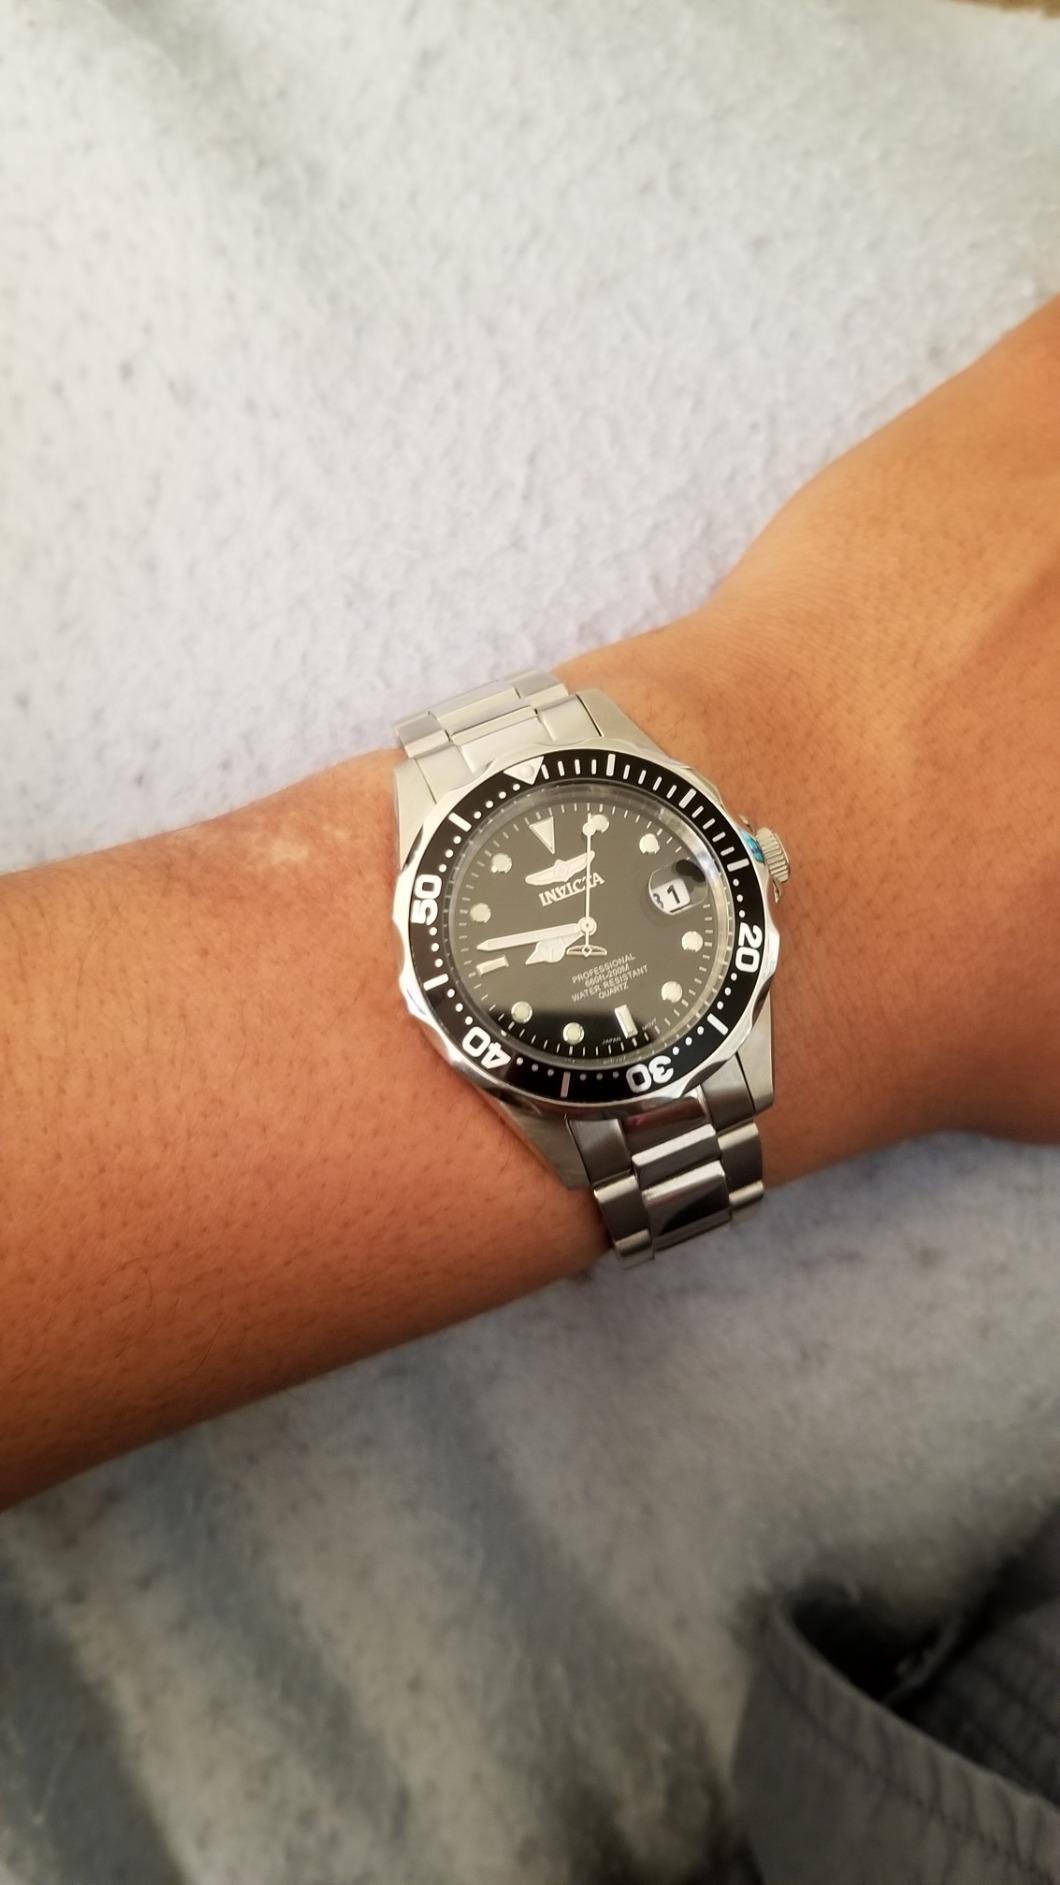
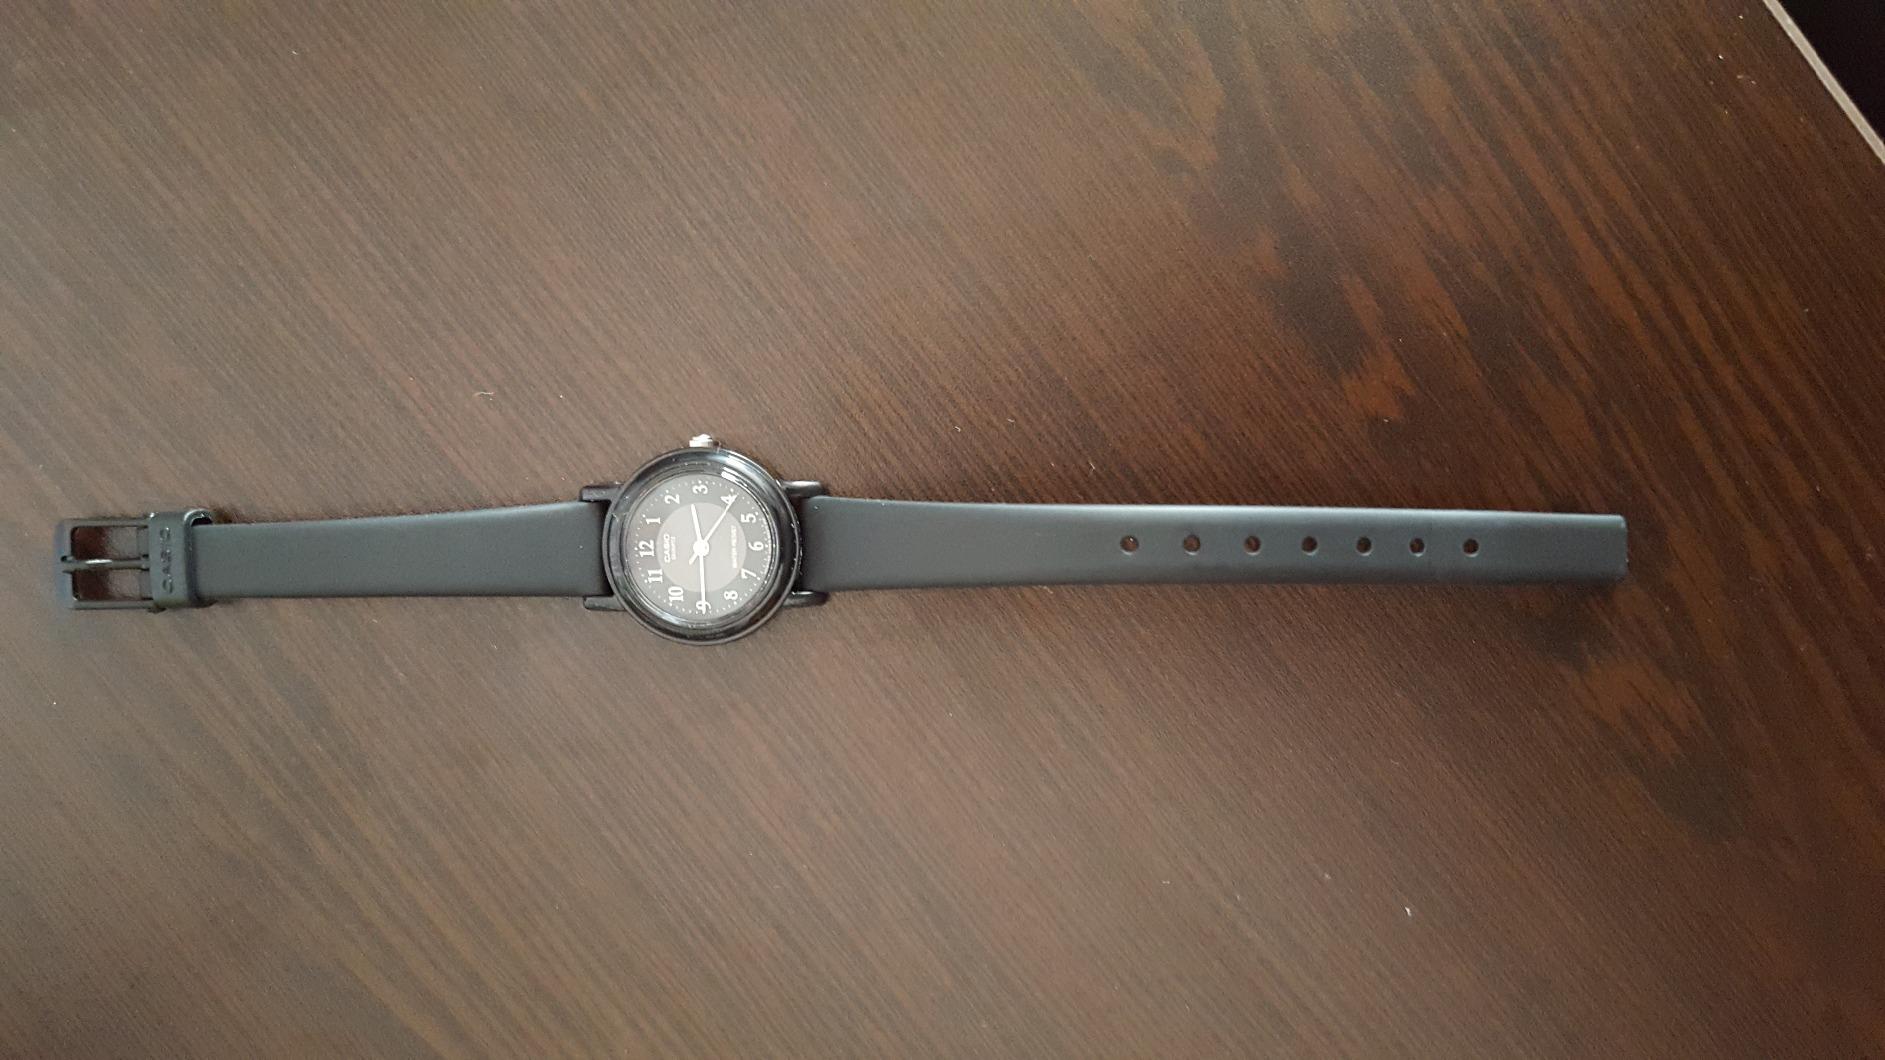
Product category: accessories_watch
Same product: no